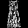
Label: Dress